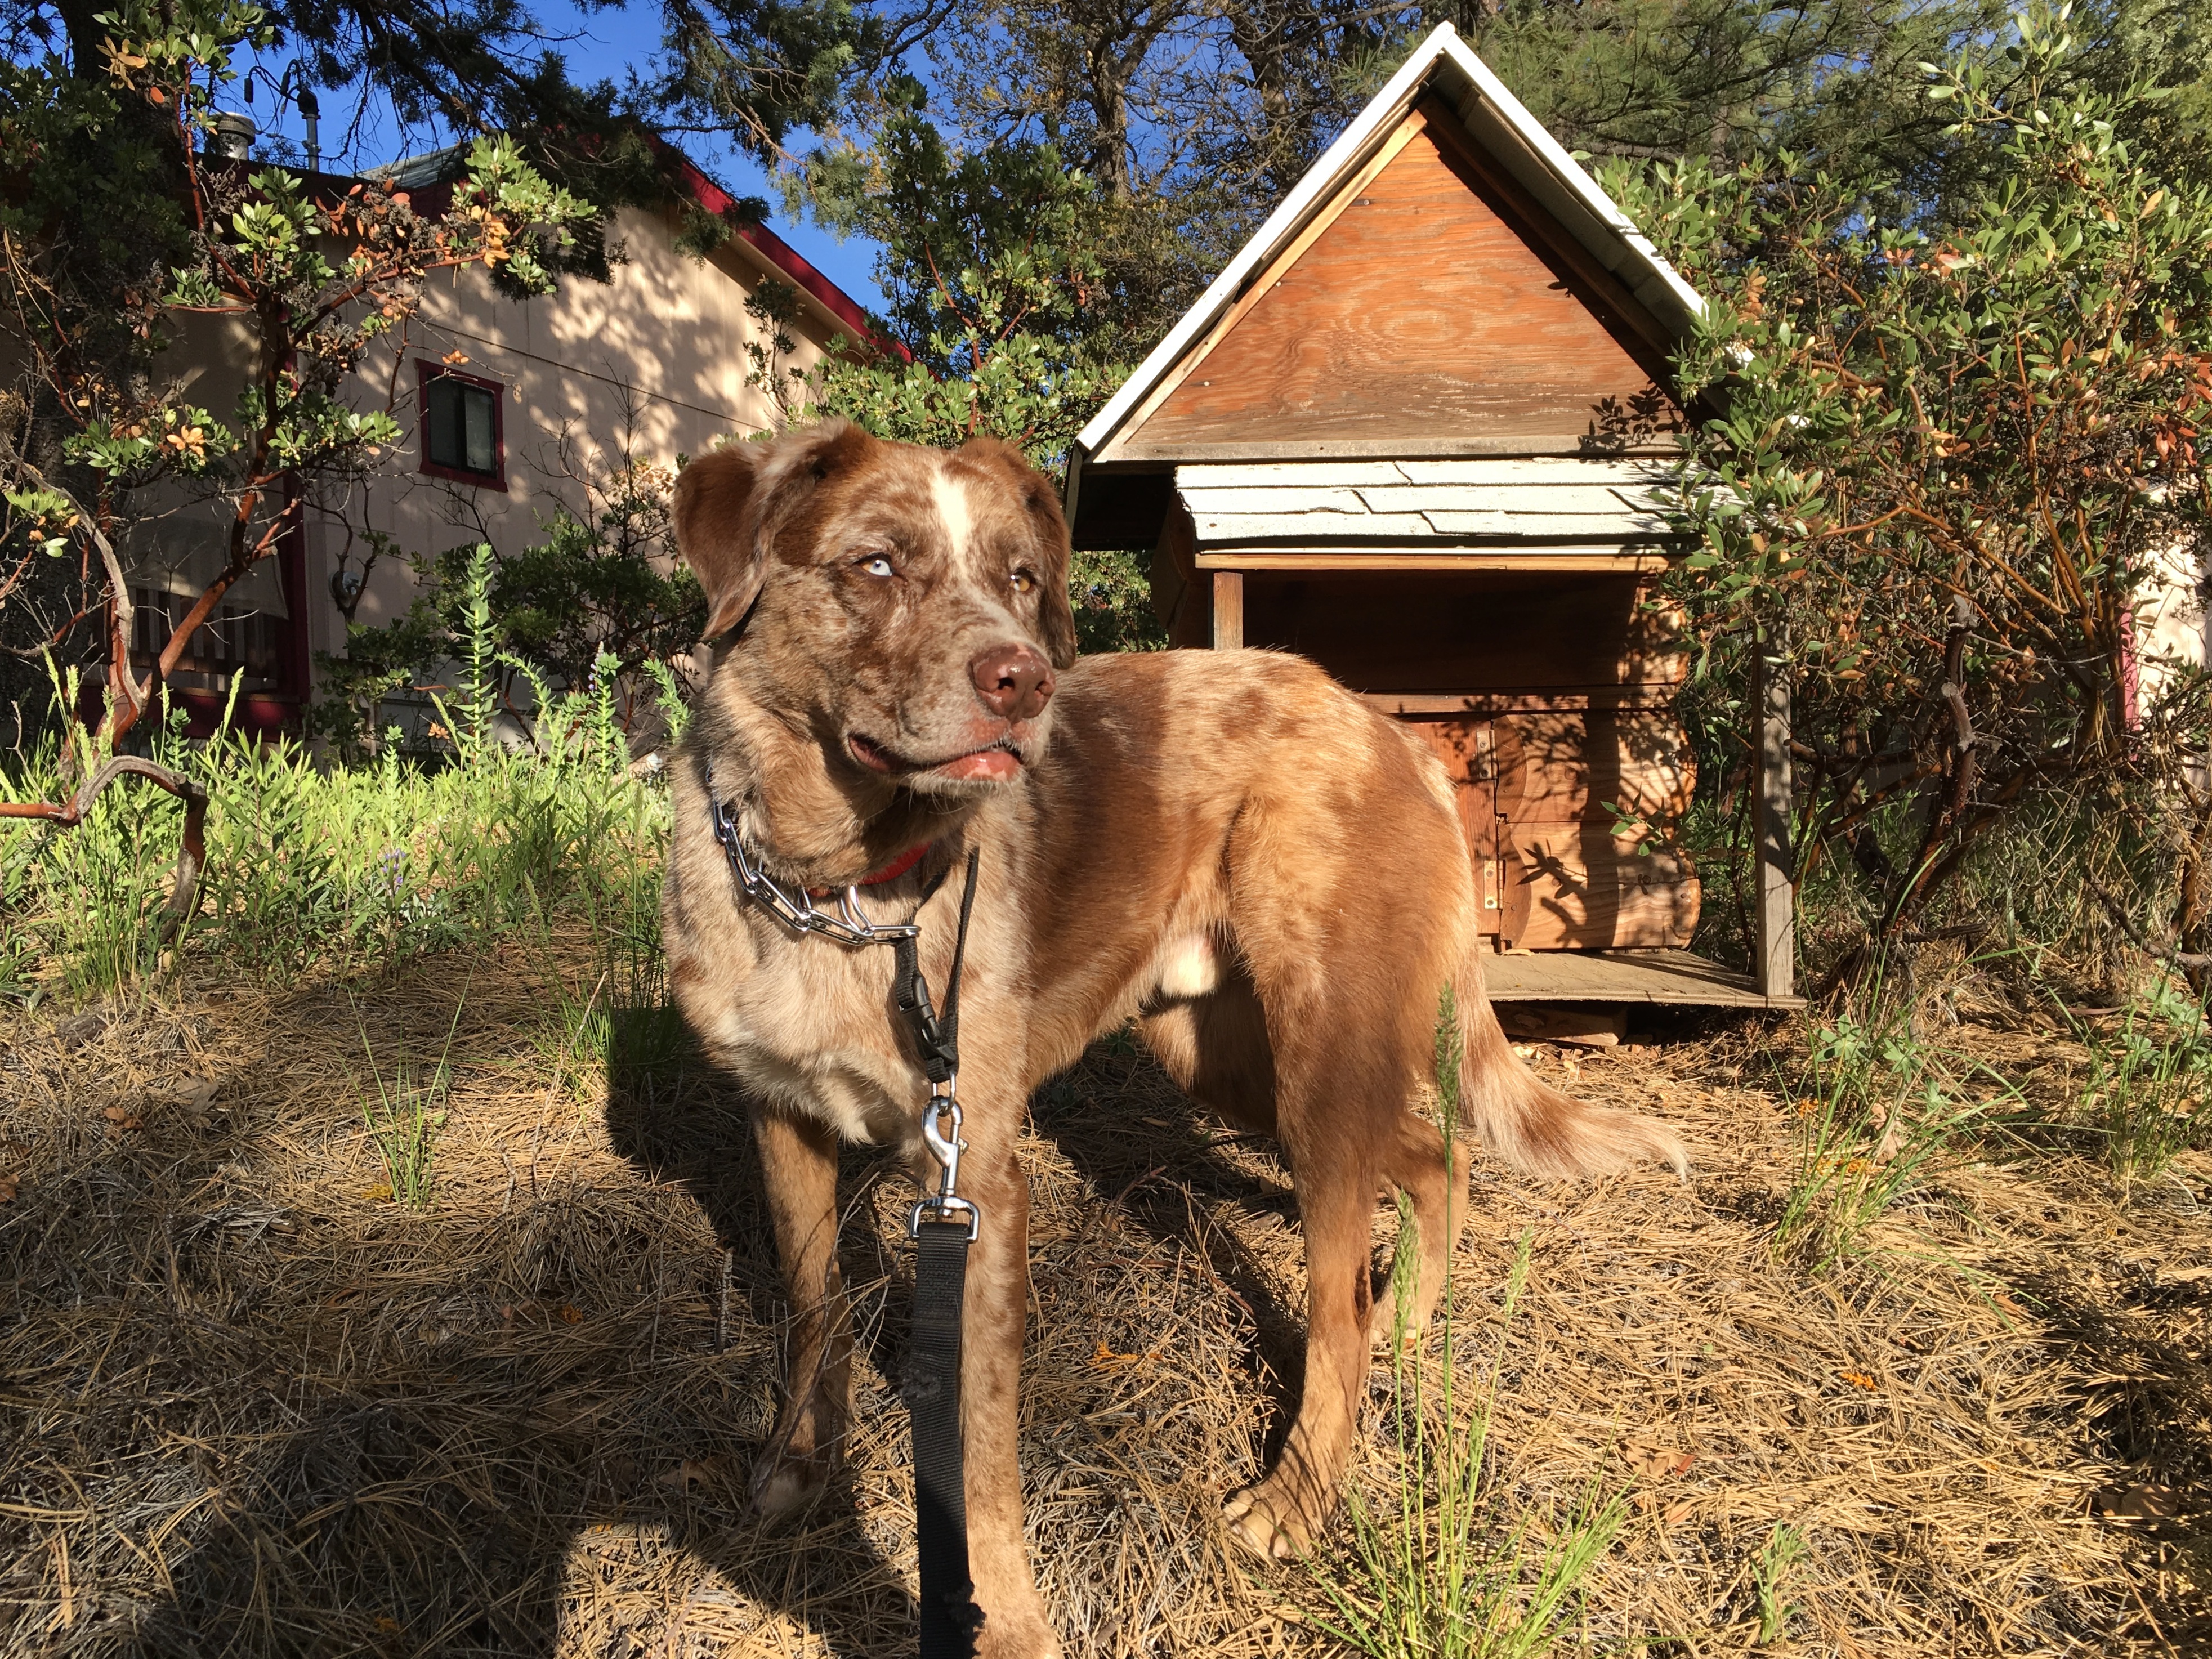
dog, mammal, felix, chesapeake bay retriever, street dog, dog like mammal